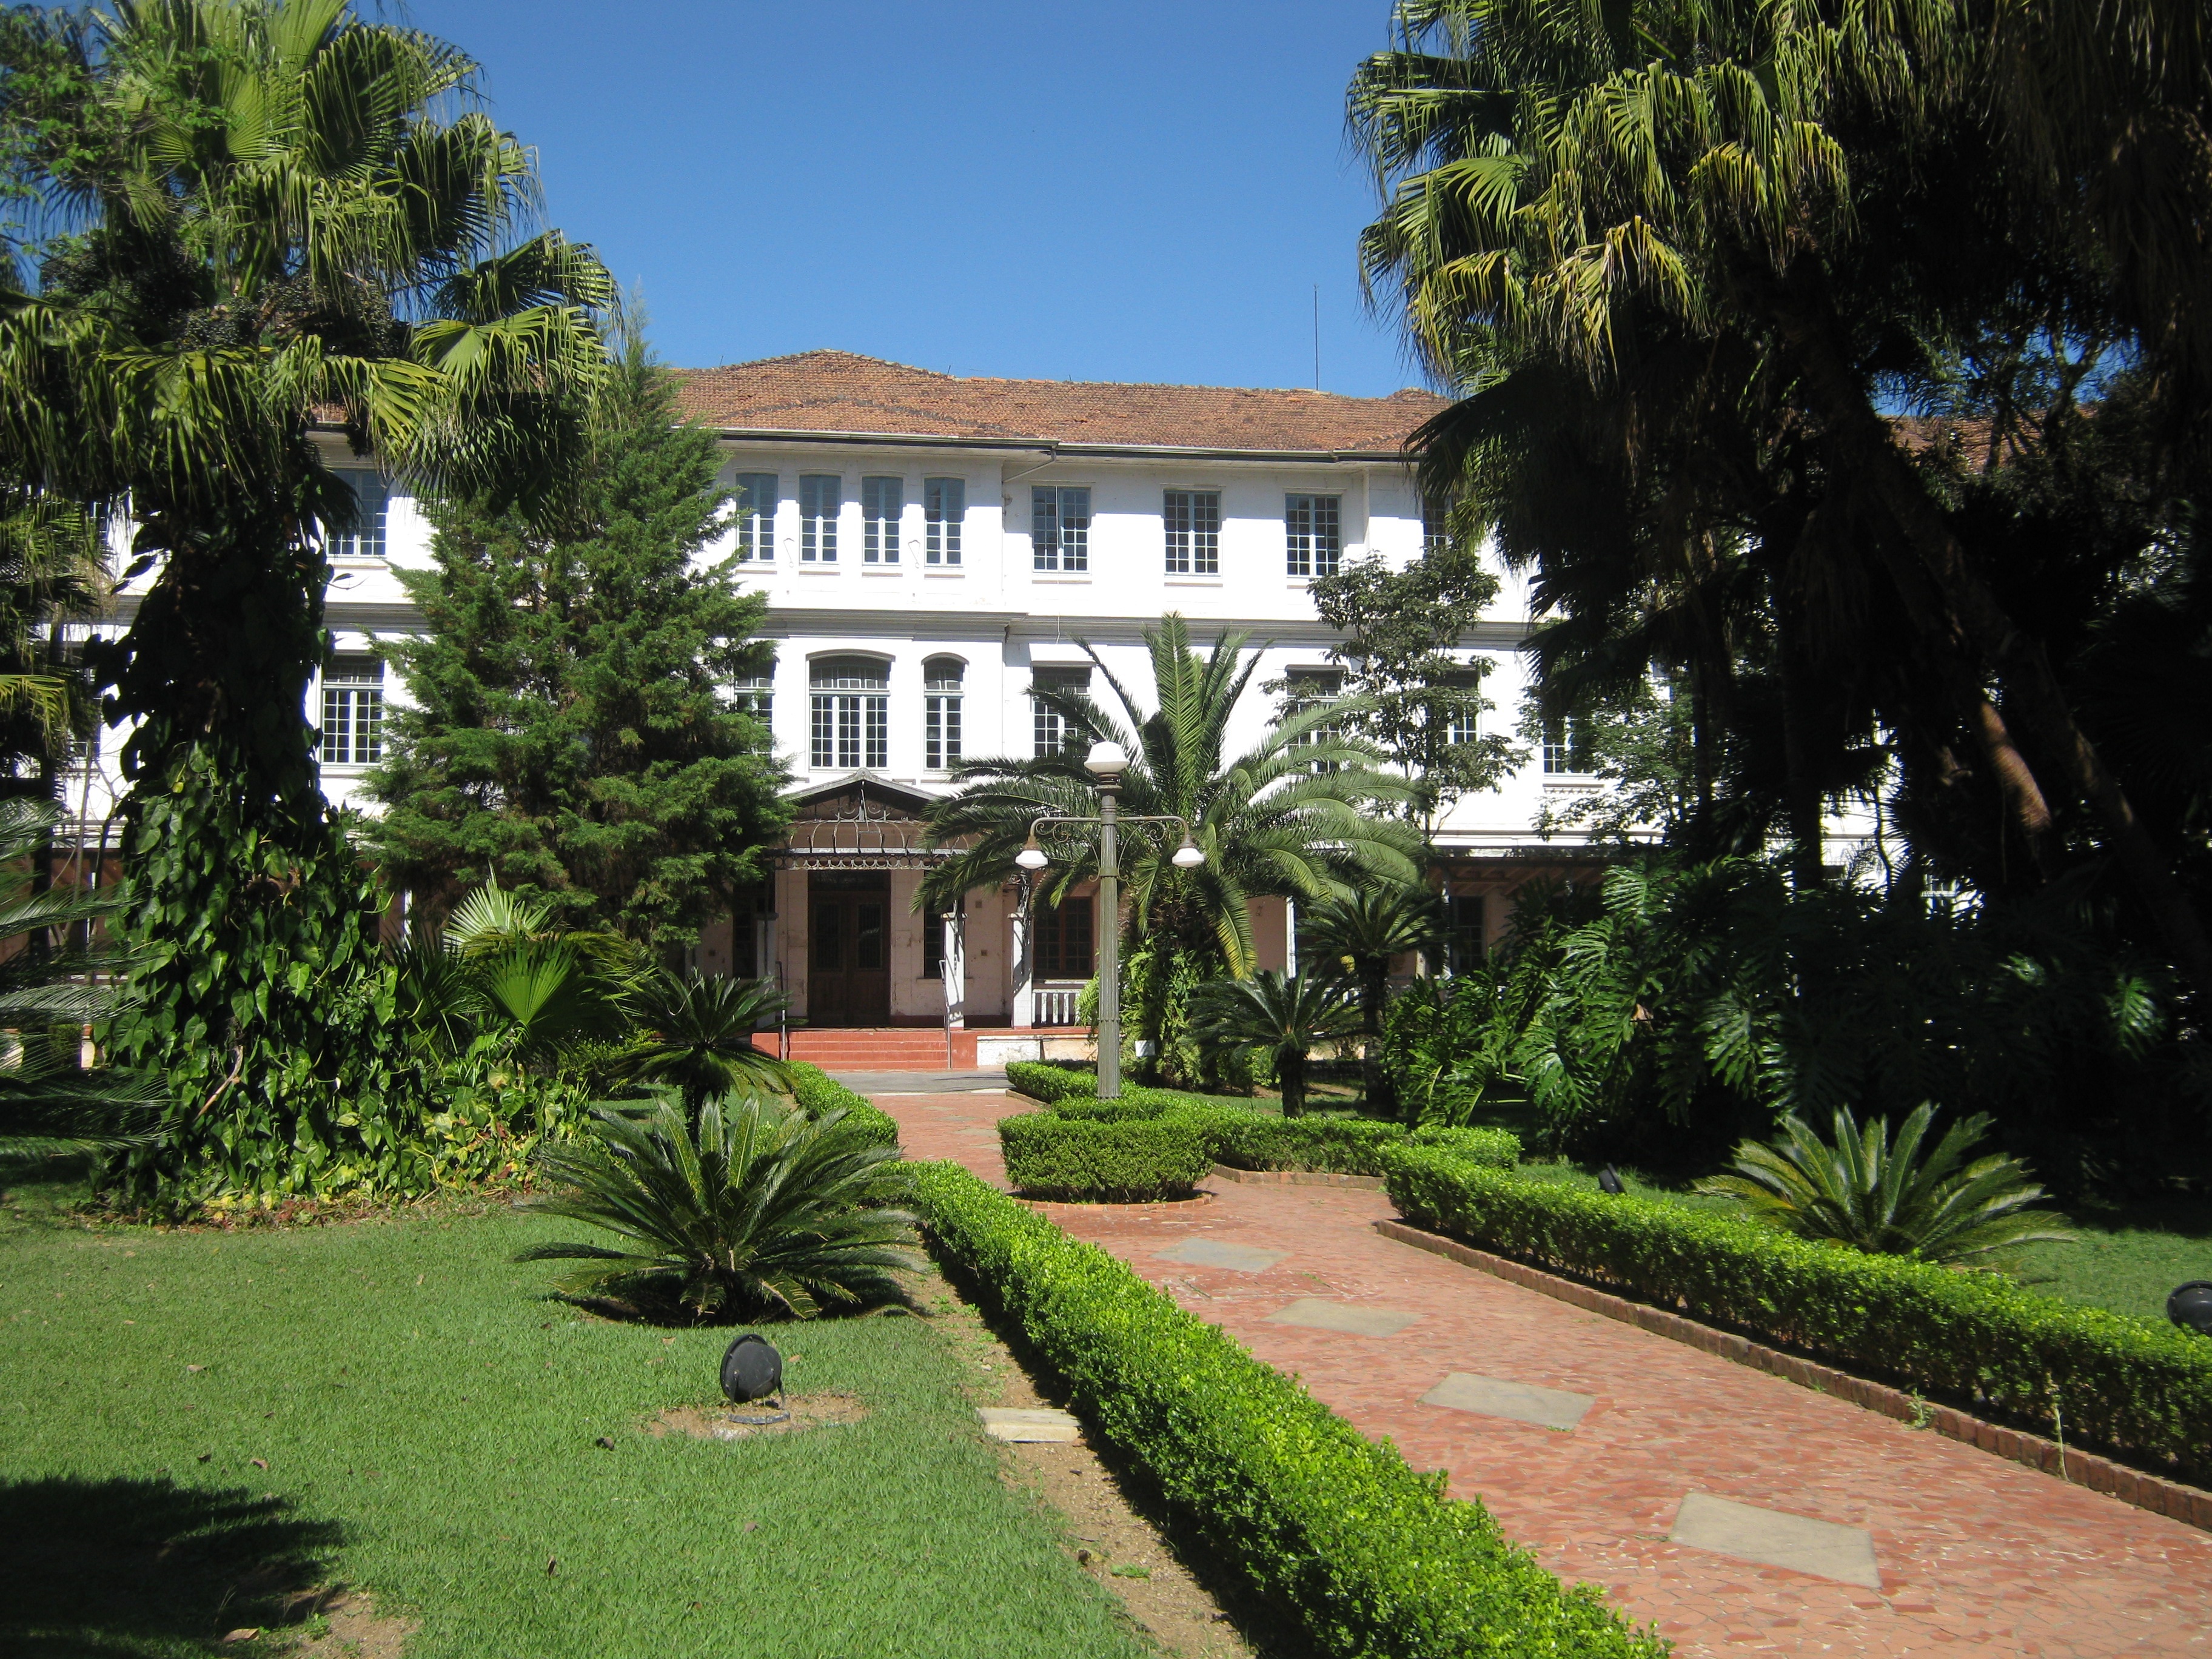
architecture, sky, lawn, villa, mansion, house, building, home, cityscape, construction, park, backyard, property, blue, garden, courtyard, resort, plantation, brasil, botanical garden, estate, brazil, yard, brazilian, hacienda, condominium, real estate, s o jos dos campos, landscape architect